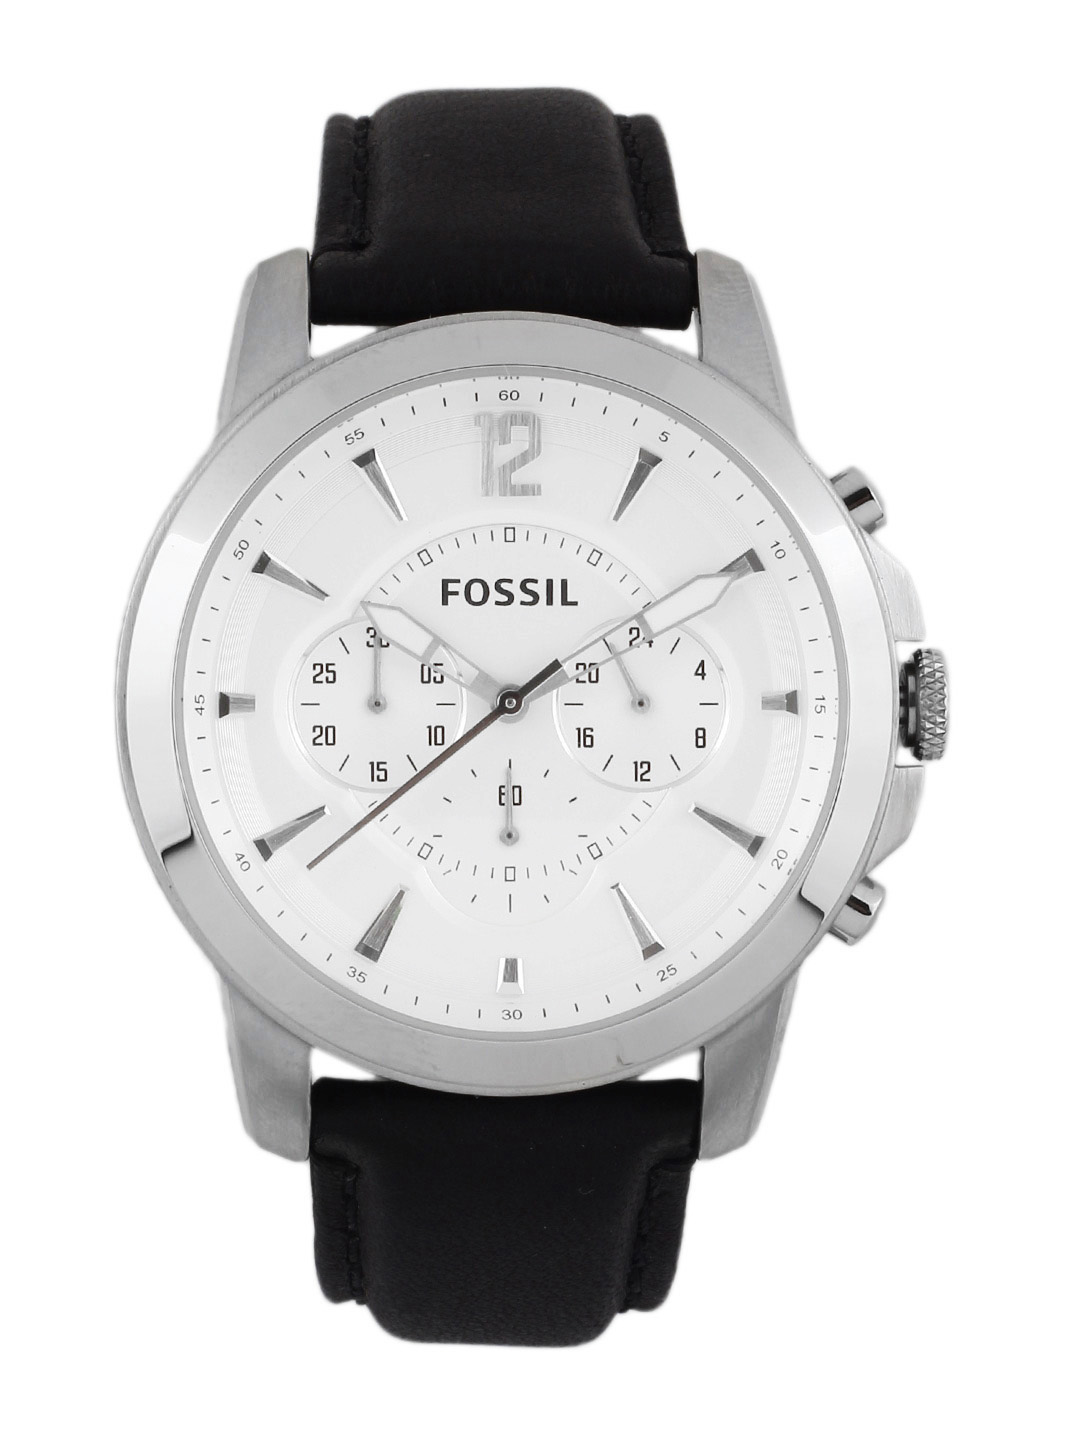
Fossil Men White Dial Chronograph Watch FS4647
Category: Accessories / Watches / Watches
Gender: Men
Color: White
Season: Winter 2016
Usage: Casual